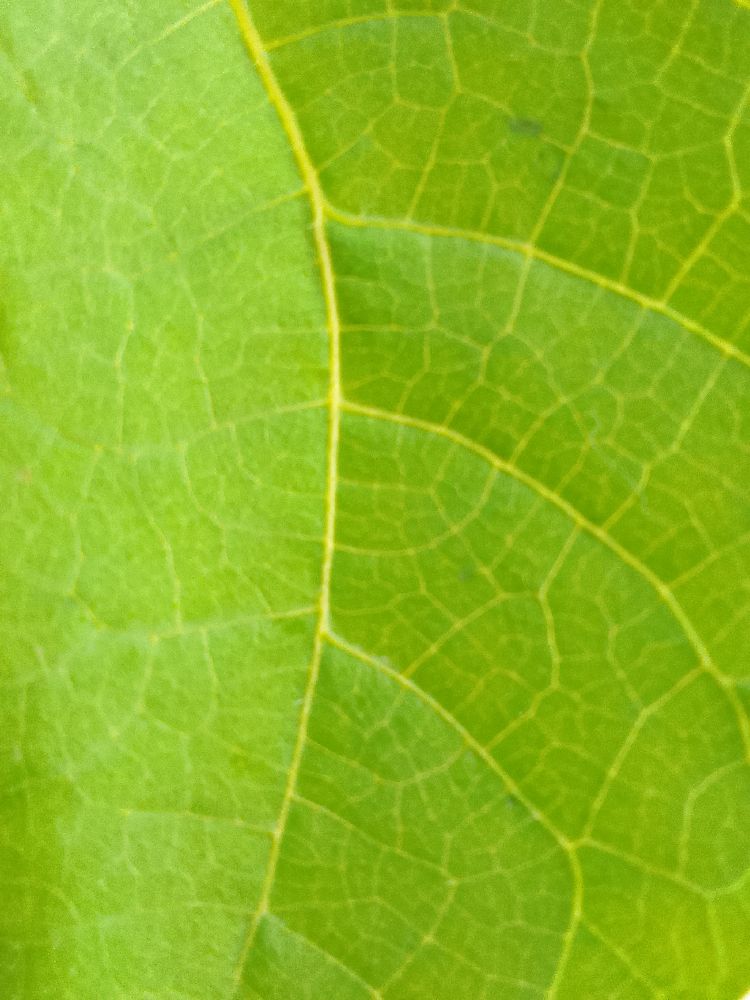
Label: healthy